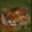
Label: tiger